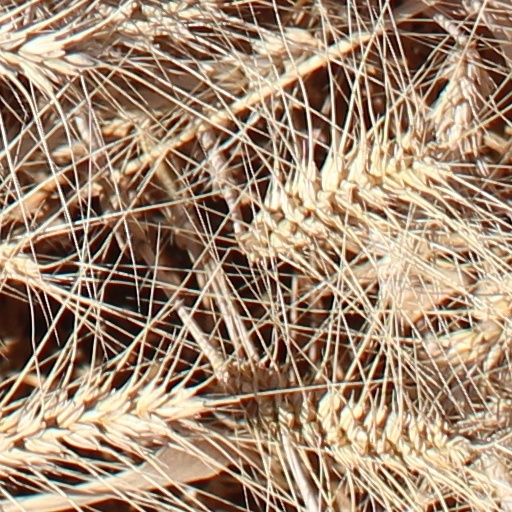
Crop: wheat